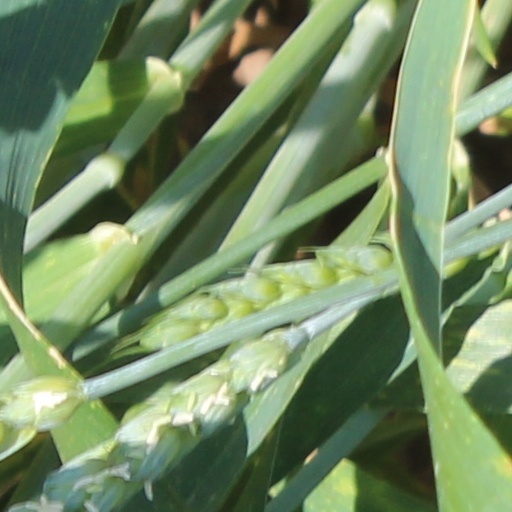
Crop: wheat